Amy Winehouse

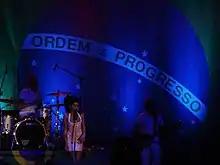
Winehouse performing in Brazil in January 2011, one of her last concerts before her death

On 10 February 2008, Winehouse received five Grammy Awards, winning in the following categories: Record of the Year, Song of the Year, Best Female Pop Vocal Performance for the single "Rehab", and Best Pop Vocal Album. The singer also earned a Grammy as Best New Artist, earning her an entry in the 2009 edition of the Guinness Book of Records for Most Grammy Awards won by a British Female Act. Additionally, "Back to Black" was nominated for Album of the Year. Ronson's work with her won the Grammy Award for Producer of the Year, in the non-classical category. She ended her acceptance speech for Record of the Year with, "This is for London because Camden Town ain't burning down," in reference to the 2008 Camden Market fire. Performing "You Know I'm No Good" and "Rehab" via satellite from London's Riverside Studios at 3 a.m. UK time, she couldn't be at the ceremony in Los Angeles as her visa approval had not been processed in time.